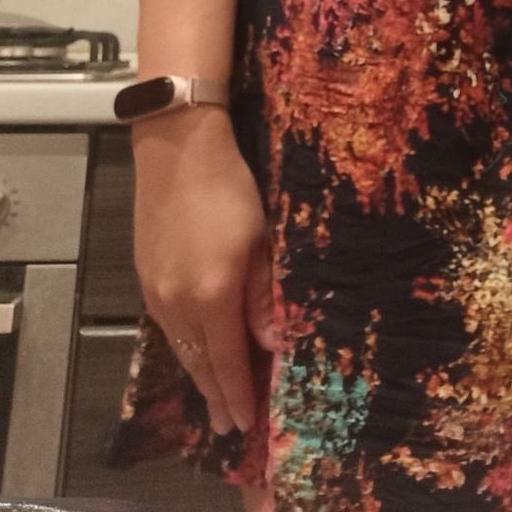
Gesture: no_gesture